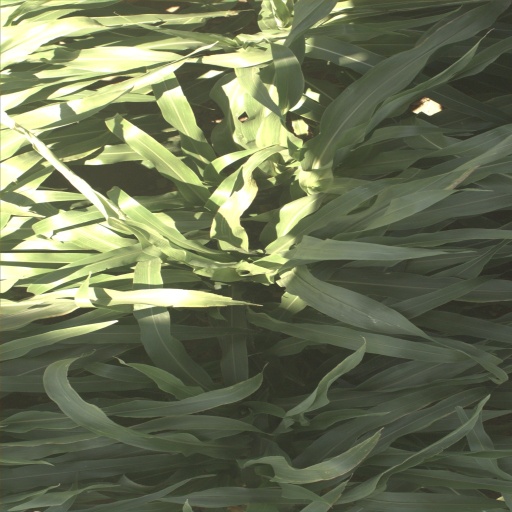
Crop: sorghum